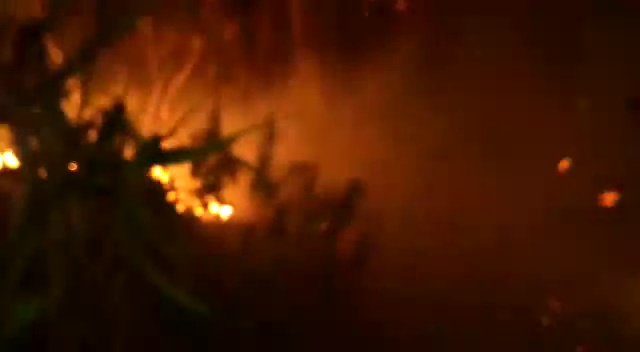
Fire: yes
Smoke: no